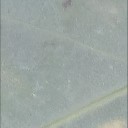
Label: Leaf_rust